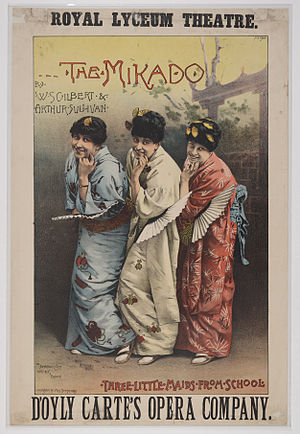
Allitteration
Gilbert og Sullivans komiske opera Mikadoen har et overvældende indslag af bogstavrim:[1]